Schultz Fire

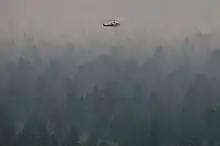
Several days into firefighting, a helicopter bucket is deployed

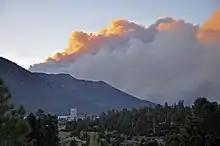
Schultz Fire

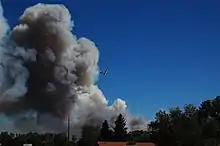
Hardy Wildfire

On June 22, the fire was 20 percent contained and approximately one thousand people were allowed to return to their homes. By that time had burned and 800 firefighters were fighting the blaze. The southern end of the fire was from Flagstaff. Smoke in the Flagstaff area resulted from backfires.